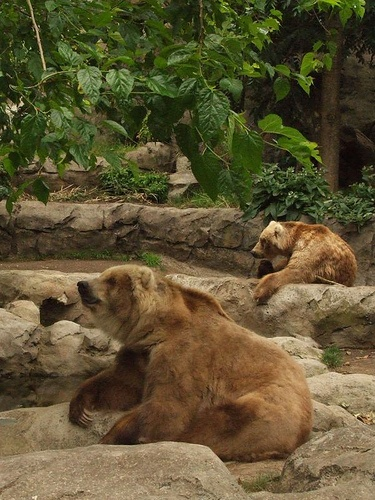
Two brown bears on rocky ledges beneath trees.
Two bears sitting separately from one another on rocks.
Two bears resting on some tan rocks and near trees.
A number of grizzly bears sitting on tan rocks.
two bears on rocks with trees in the background